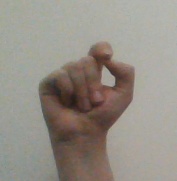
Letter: fa